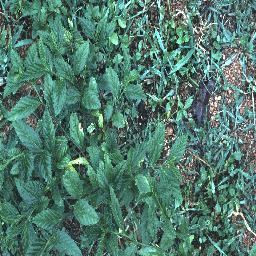
Label: negative